Marcquise Reed

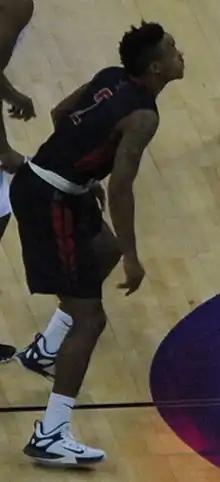
Reed playing for Robert Morris in 2015

In his second game as a freshman at Robert Morris, a loss to North Carolina, Reed scored 24 points. He was named Northeast Conference Rookie of the Week six times all season. At the conclusion of the regular season, Reed was named NEC Rookie of the Year as well as being an All-NEC Second Team selection. Robert Morris won the NEC Tournament to reach the NCAA Tournament, and Reed had 19 points in the First Four win over the North Florida Ospreys and 22 points in the loss to the No. 1 seed Duke Blue Devils. He finished second in scoring on the team behind Rodney Prior with 15.1 points per game.